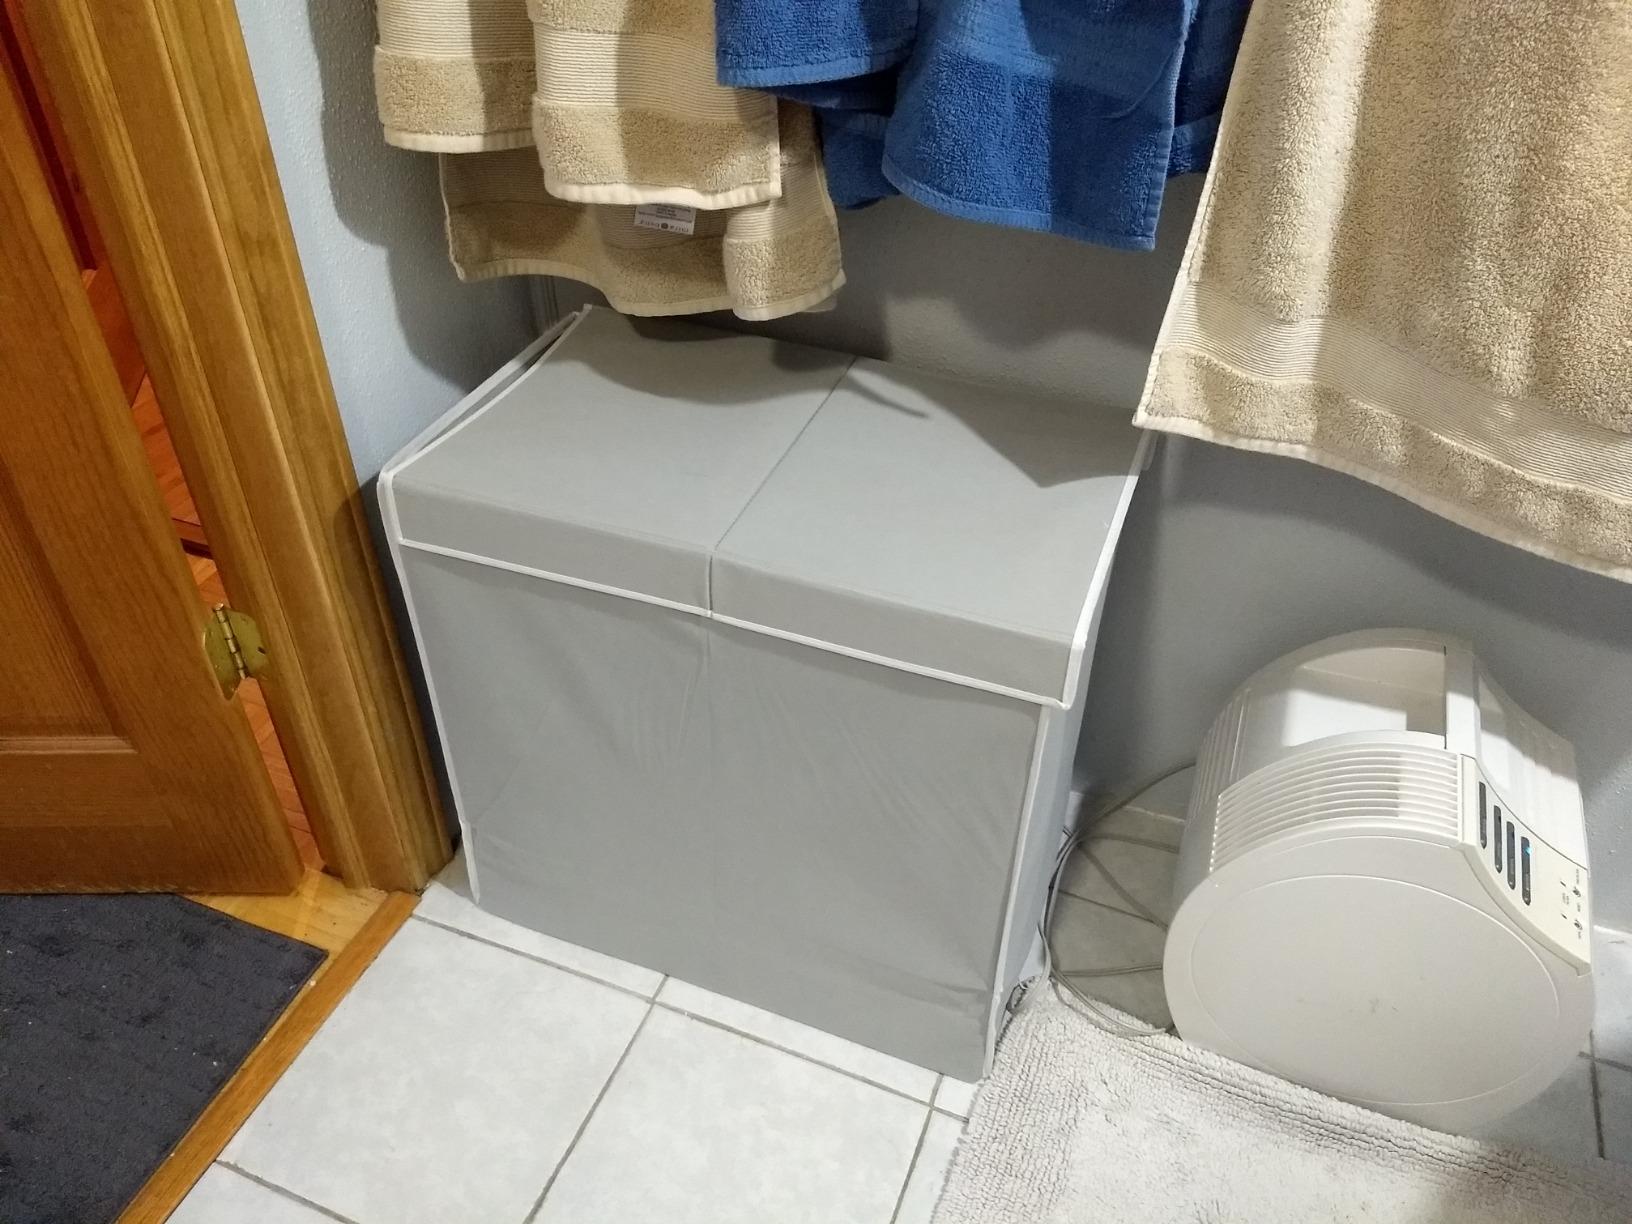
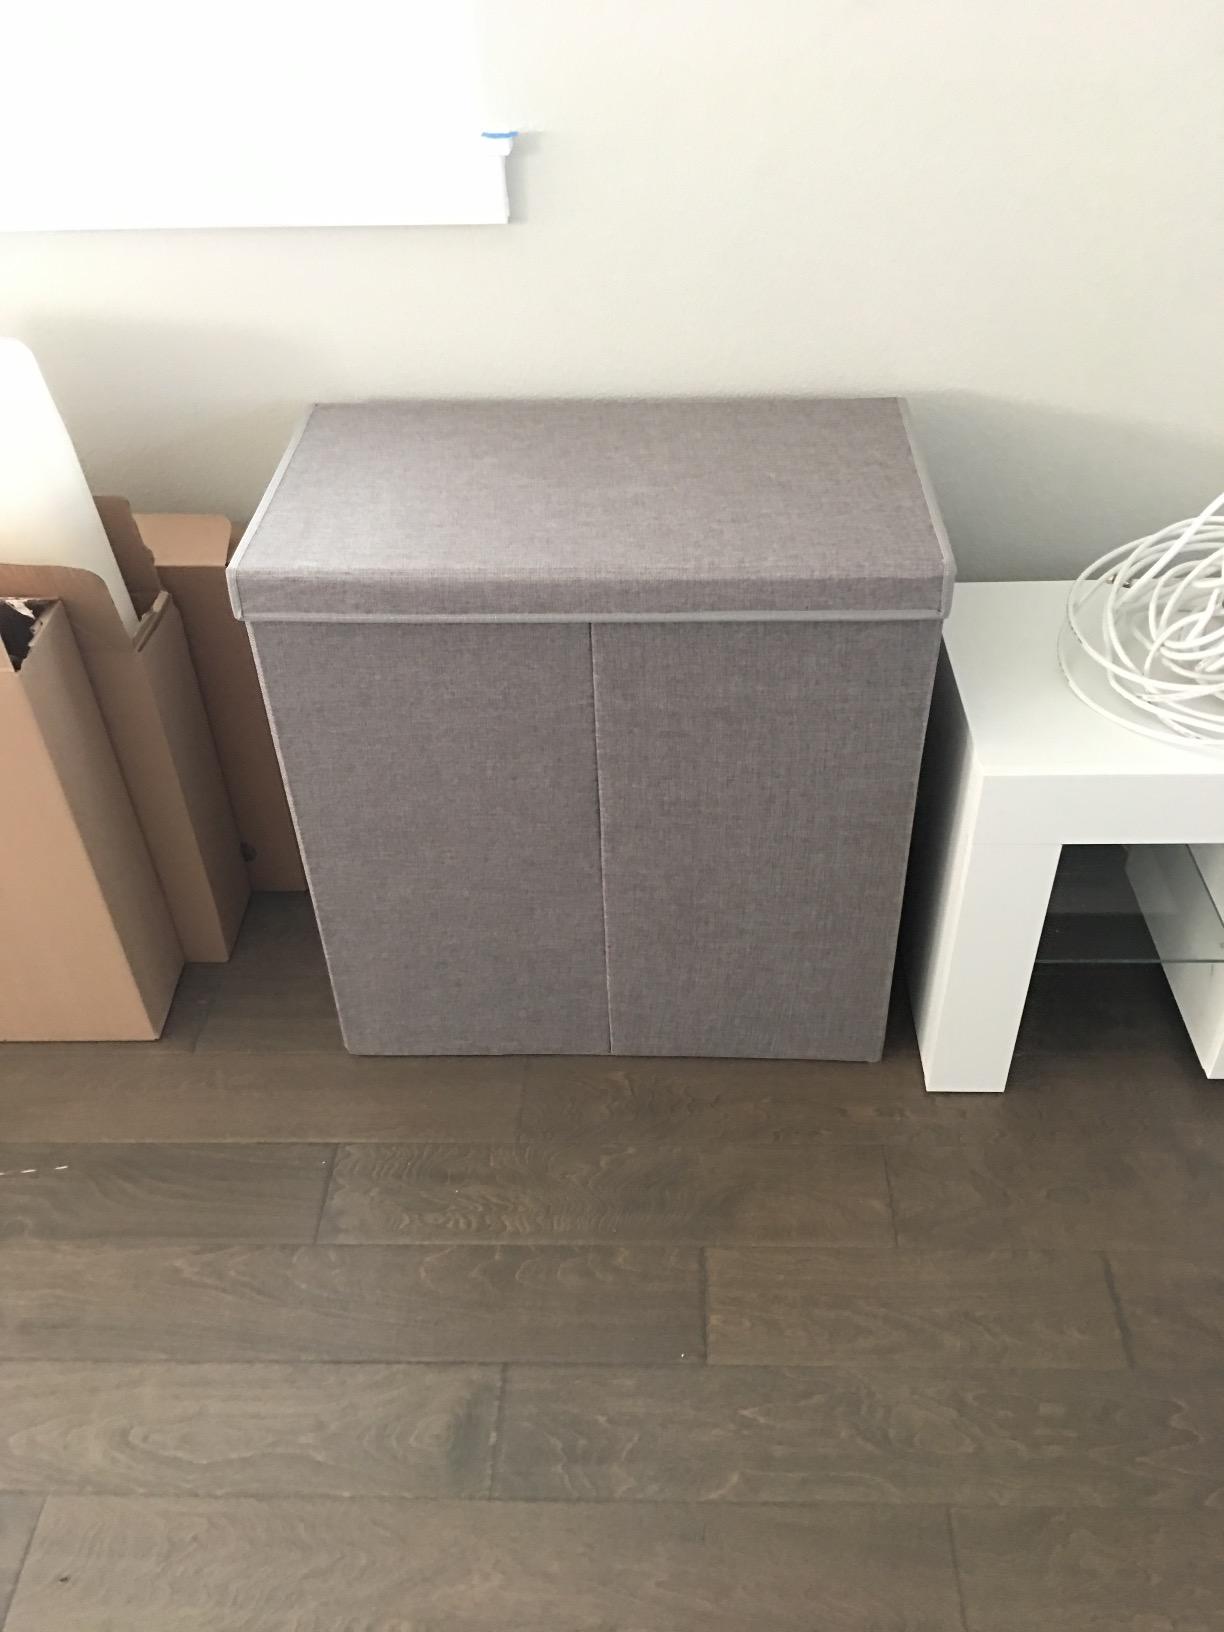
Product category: items_hamper
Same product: no